Federal enterprise architecture

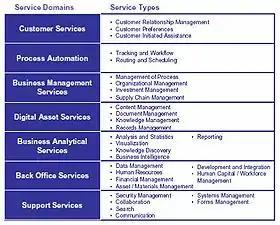
Service Component Reference Model.

The Service Component Reference Model (SRM) is a business and performance-driven, functional framework that classifies Service Components with respect to how they support business and/or performance objectives. The SRM is intended for use to support the discovery of government-wide business and application Service Components in IT investments and assets. The SRM is structured across horizontal and vertical service domains that, independent of the business functions, can provide a leverage-able foundation to support the reuse of applications, application capabilities, components, and business services.